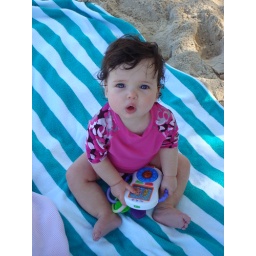
This was the girls first official beach day. We found a great spot under a tree.